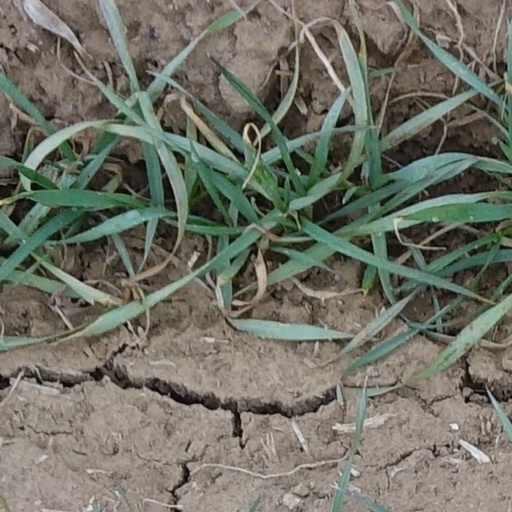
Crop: wheat